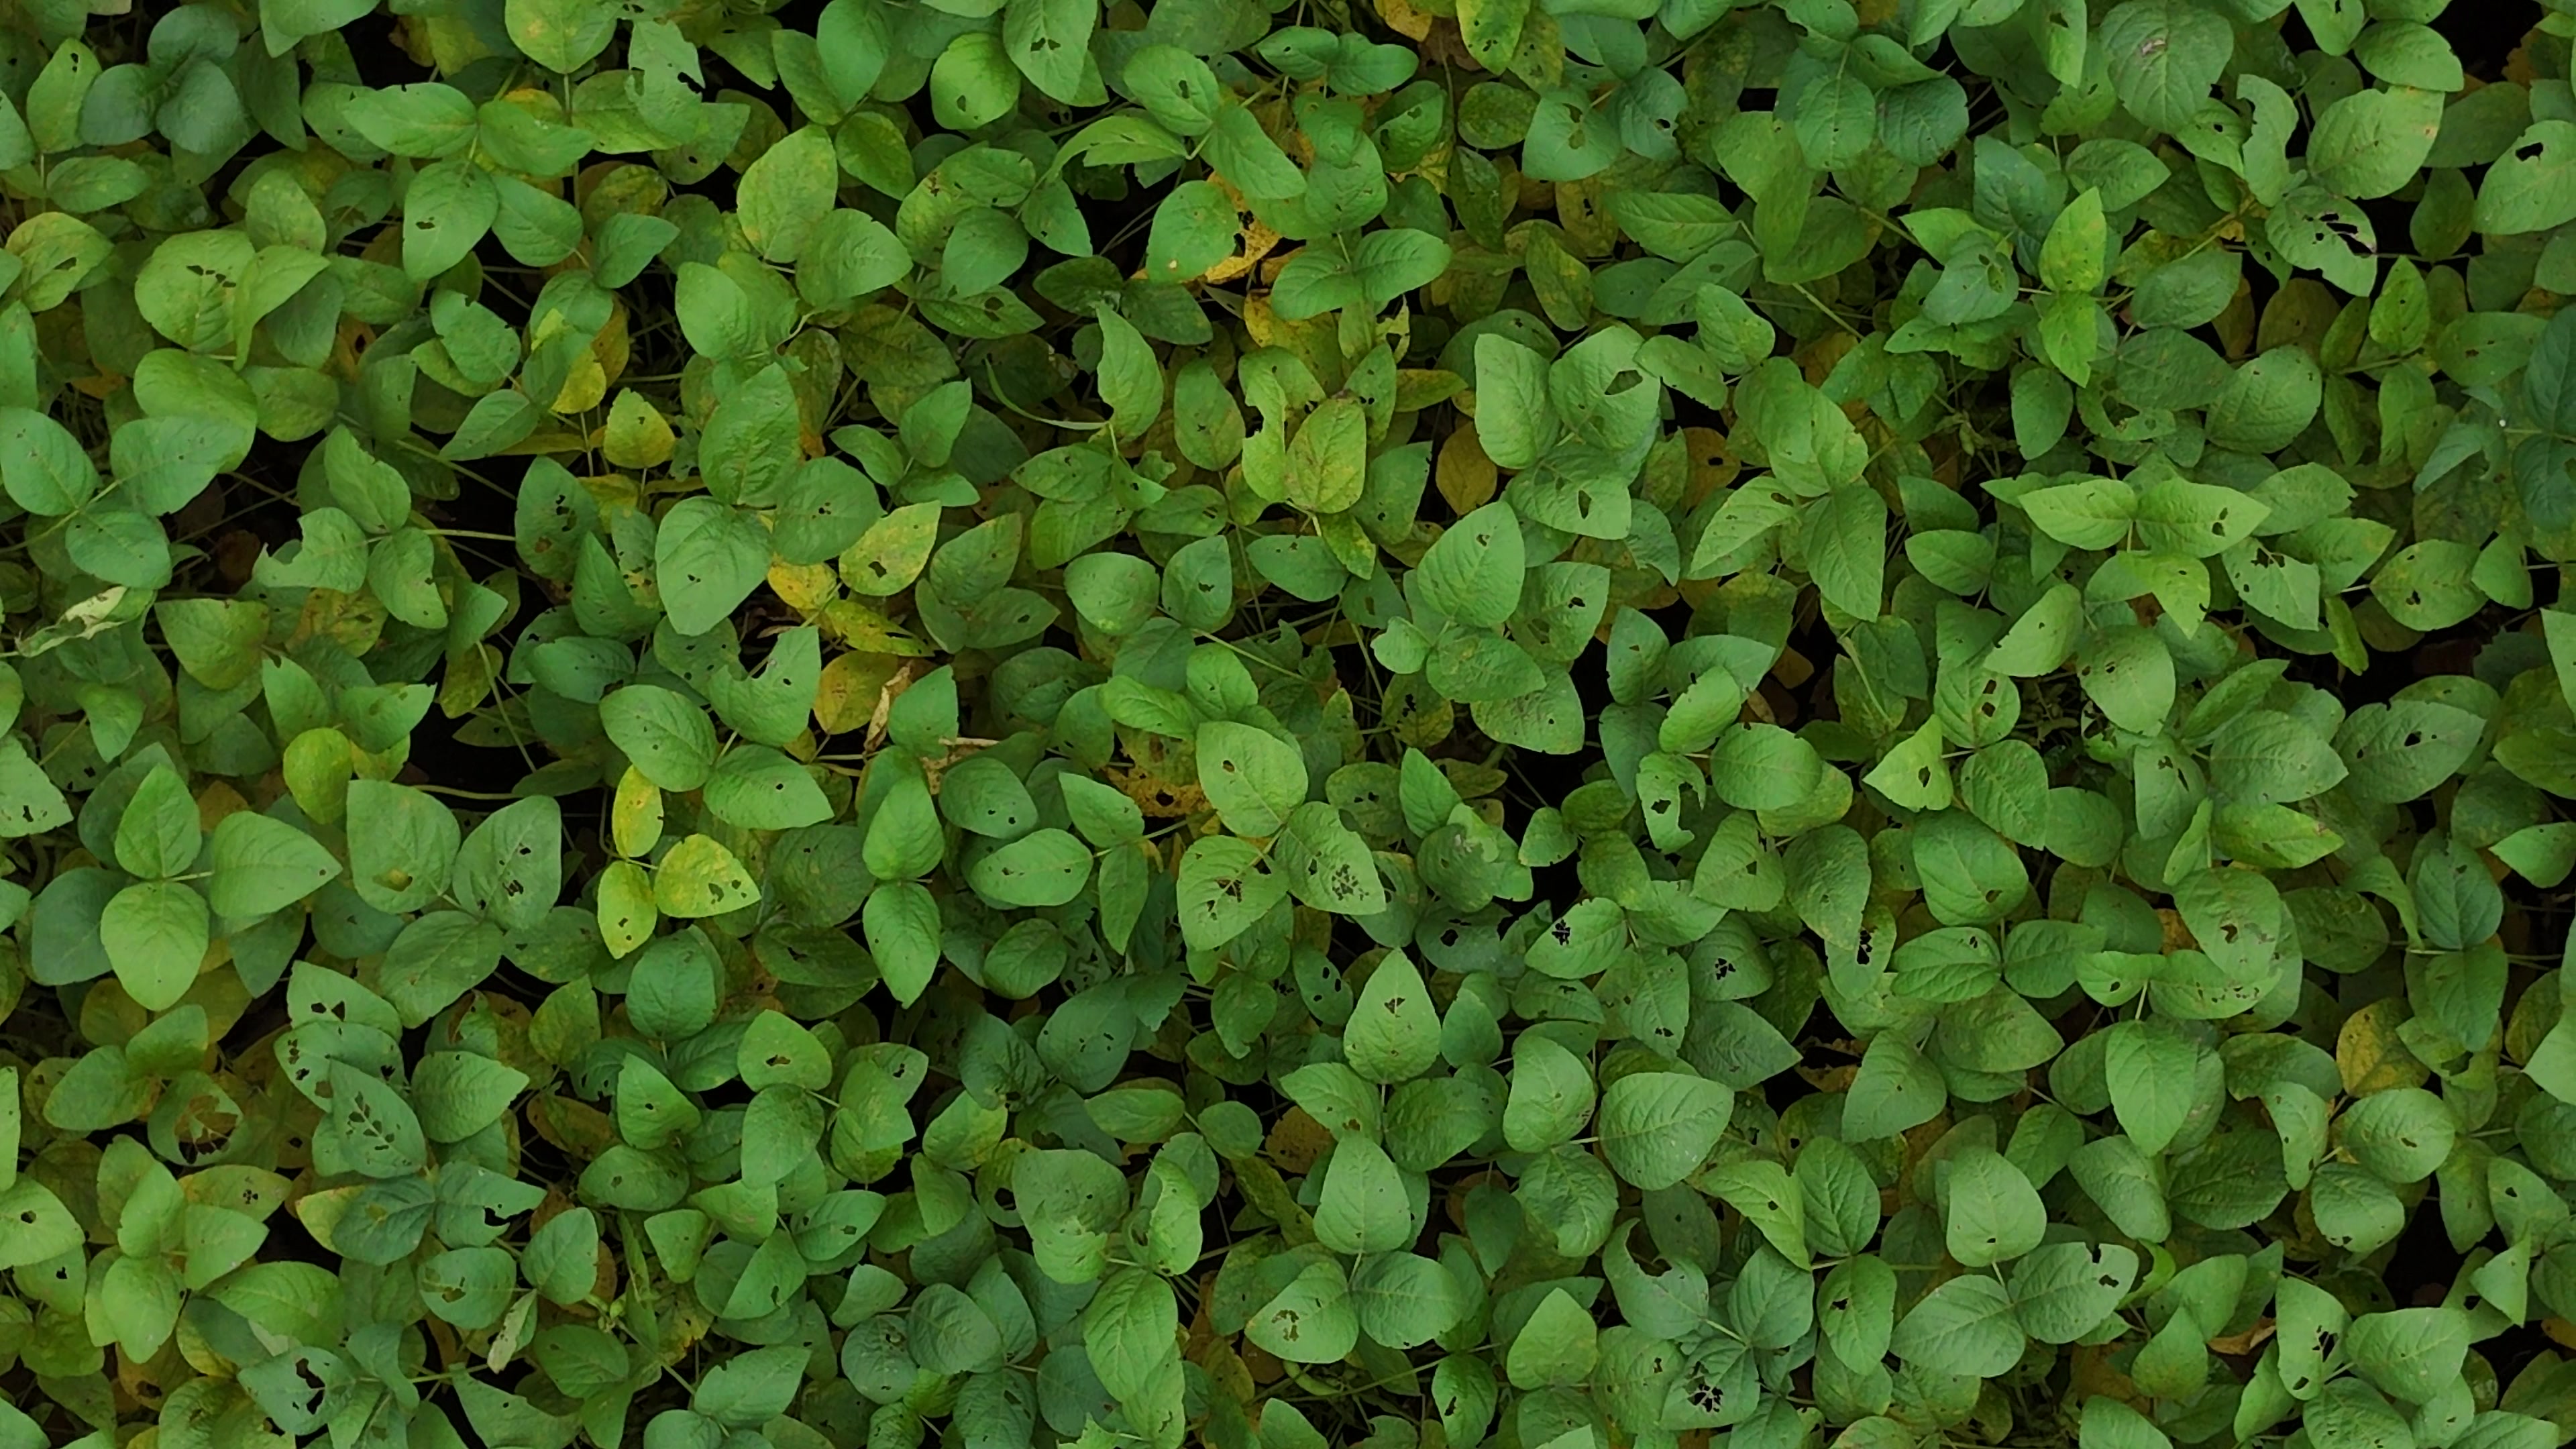
Label: Mosaic